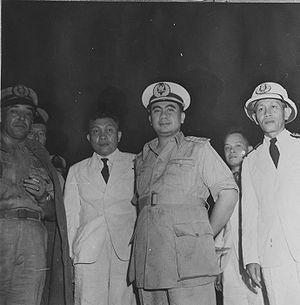
L’État de l'Indonésie orientale est un État créé par les Néerlandais en 1946 et disparu en 1950. Il était constitué de Bali et les autres Petites îles de la Sonde, de Célèbes et de l'archipel des Moluques et avait pour capitale Makassar dans le sud de Célèbes.